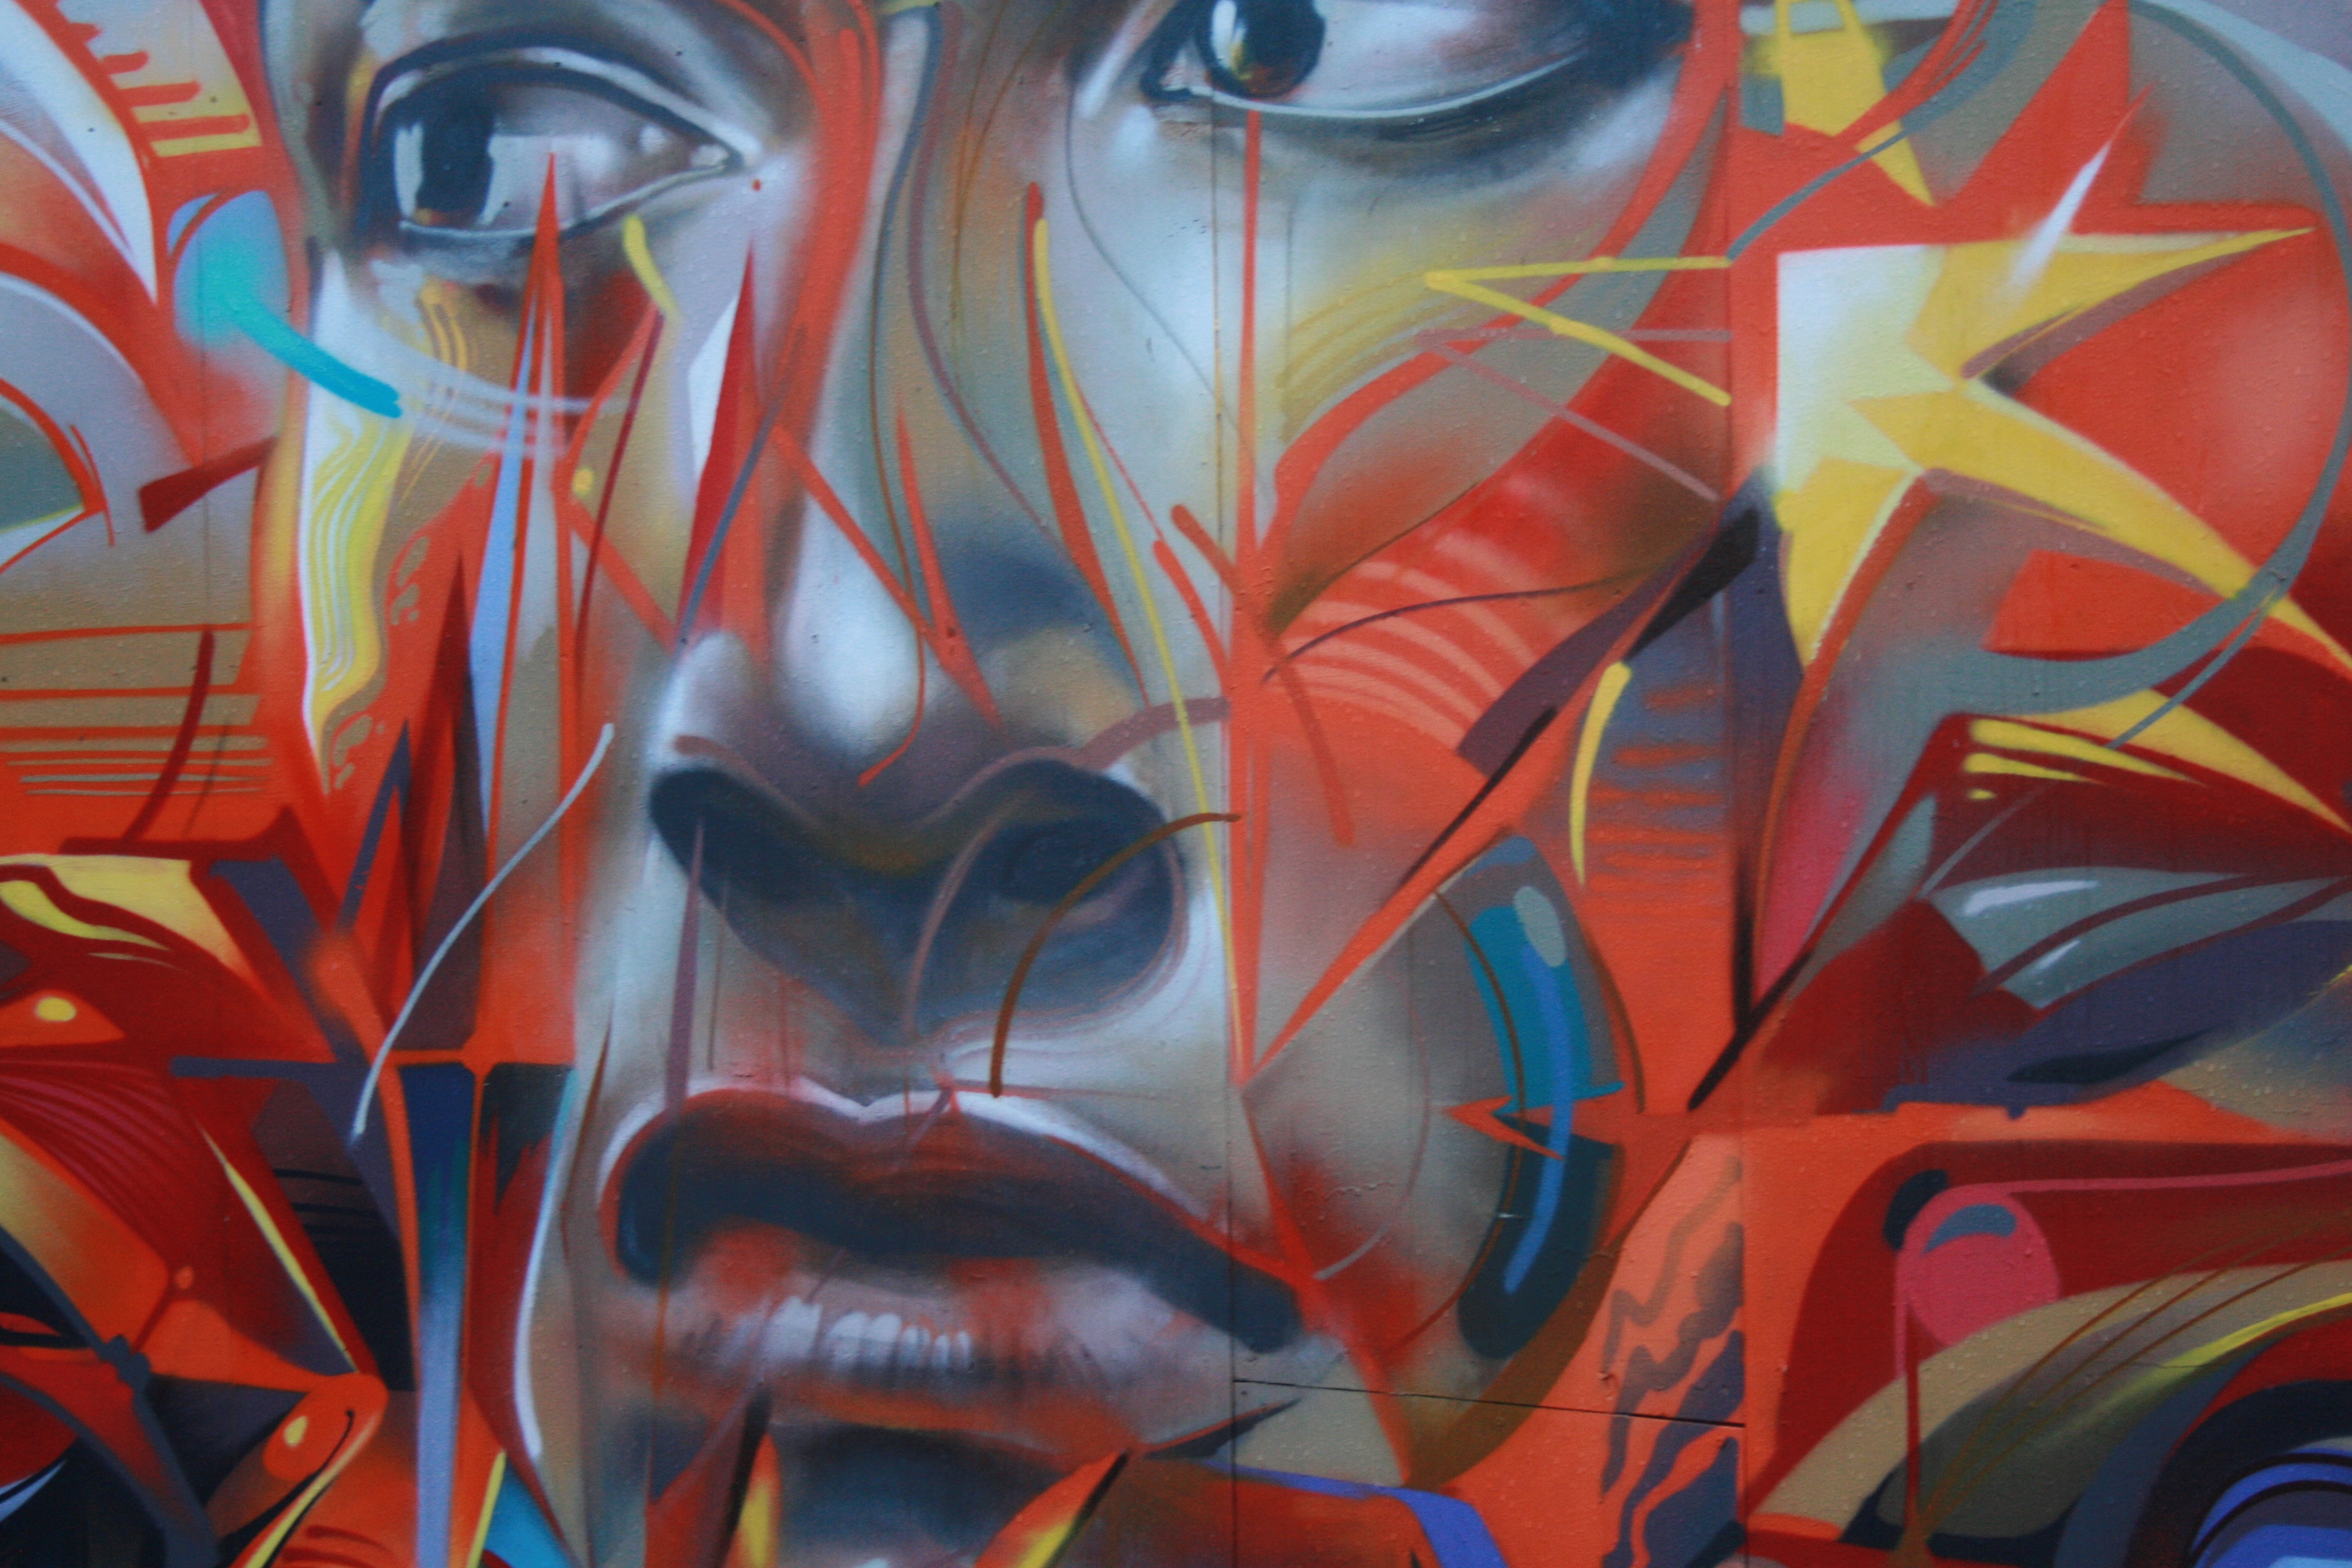
youth, color, graffiti, painting, street art, art, illustration, culture, graffiti art, modern art